Bob Pierce

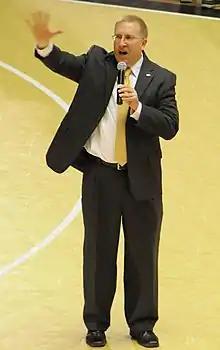
Pierce at Akita Prefectural Gymnasium (2010)

Robert Pierce (born August 1, 1960) is an American former professional basketball coach. He was the head coach for Sun Rockers Shibuya (1997–2001), Shiga Lakestars (2008–2010), Akita Northern Happinets (2010–2011), and the Sendai 89ers (2011–2013) in Japan and a former college basketball assistant coach for University of Southern California.